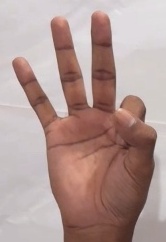
ASL sign: 9